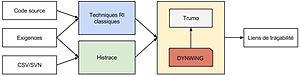
Explication simpliste du fonctionnement de Trustrace
En développement de logiciel, l’exigence de traçabilité est définie comme la capacité à suivre la vie d'une exigence, depuis ses origines, à travers son développement, son cahier des charges, son déploiement et son utilisation.